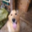
Label: dog